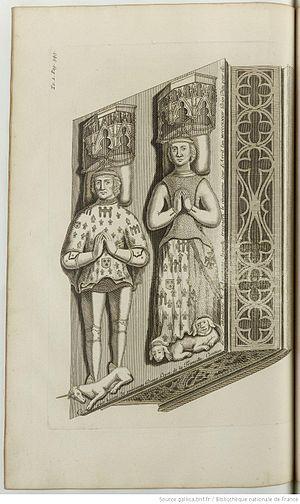
Tombeau de Bertrand VI d'Auvergne et de son épouse Louise de la Trémoille, dans l'abbaye du Bouschet.